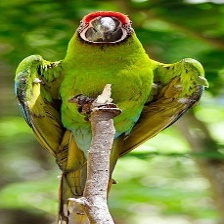
Species: MILITARY MACAW
Scientific name: ARA MILITARIS
ImageNet parent category: macaw